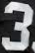
Number: 3